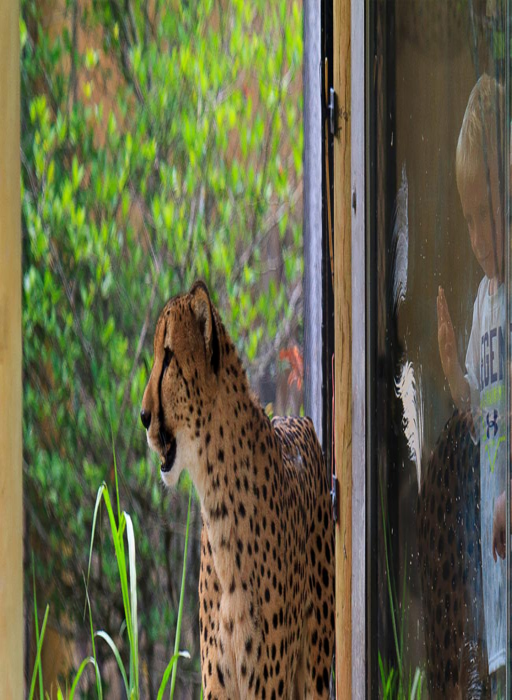
children admiring a cheetah at the zoo